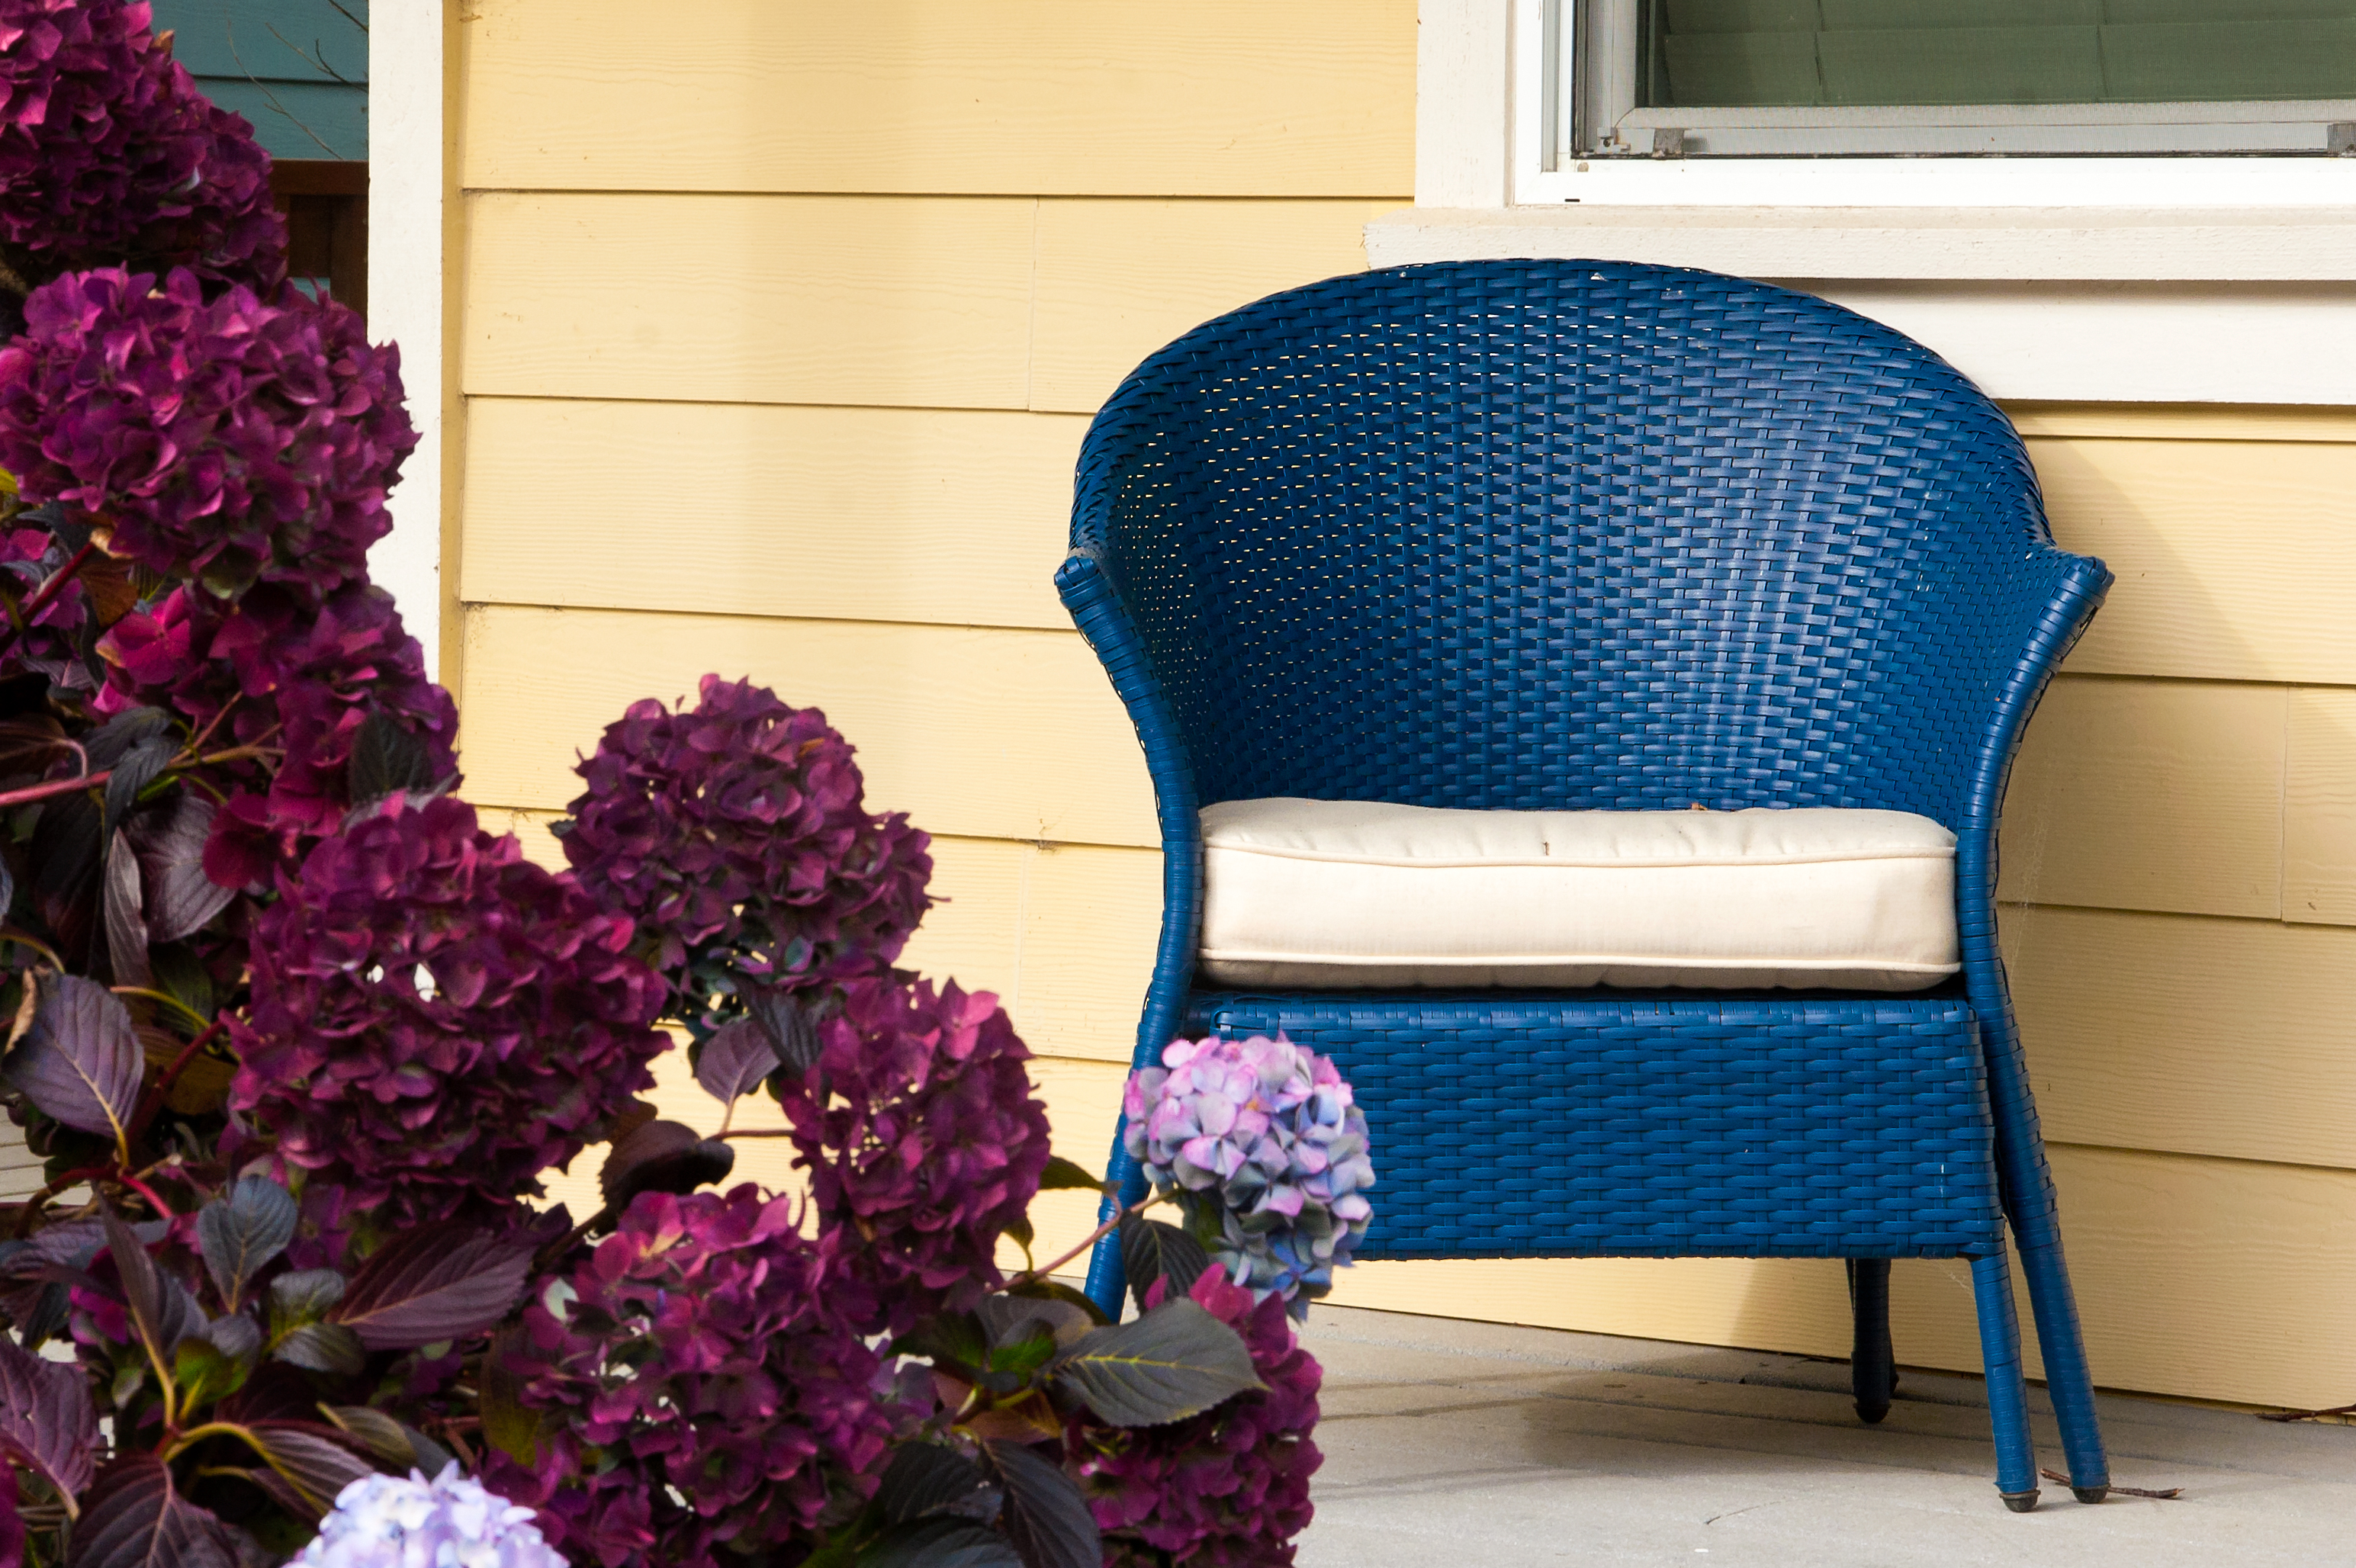
house, flower, purple, chair, window, porch, blue, living room, furniture, room, colorful, flowers, interior design, beachhouse, window covering